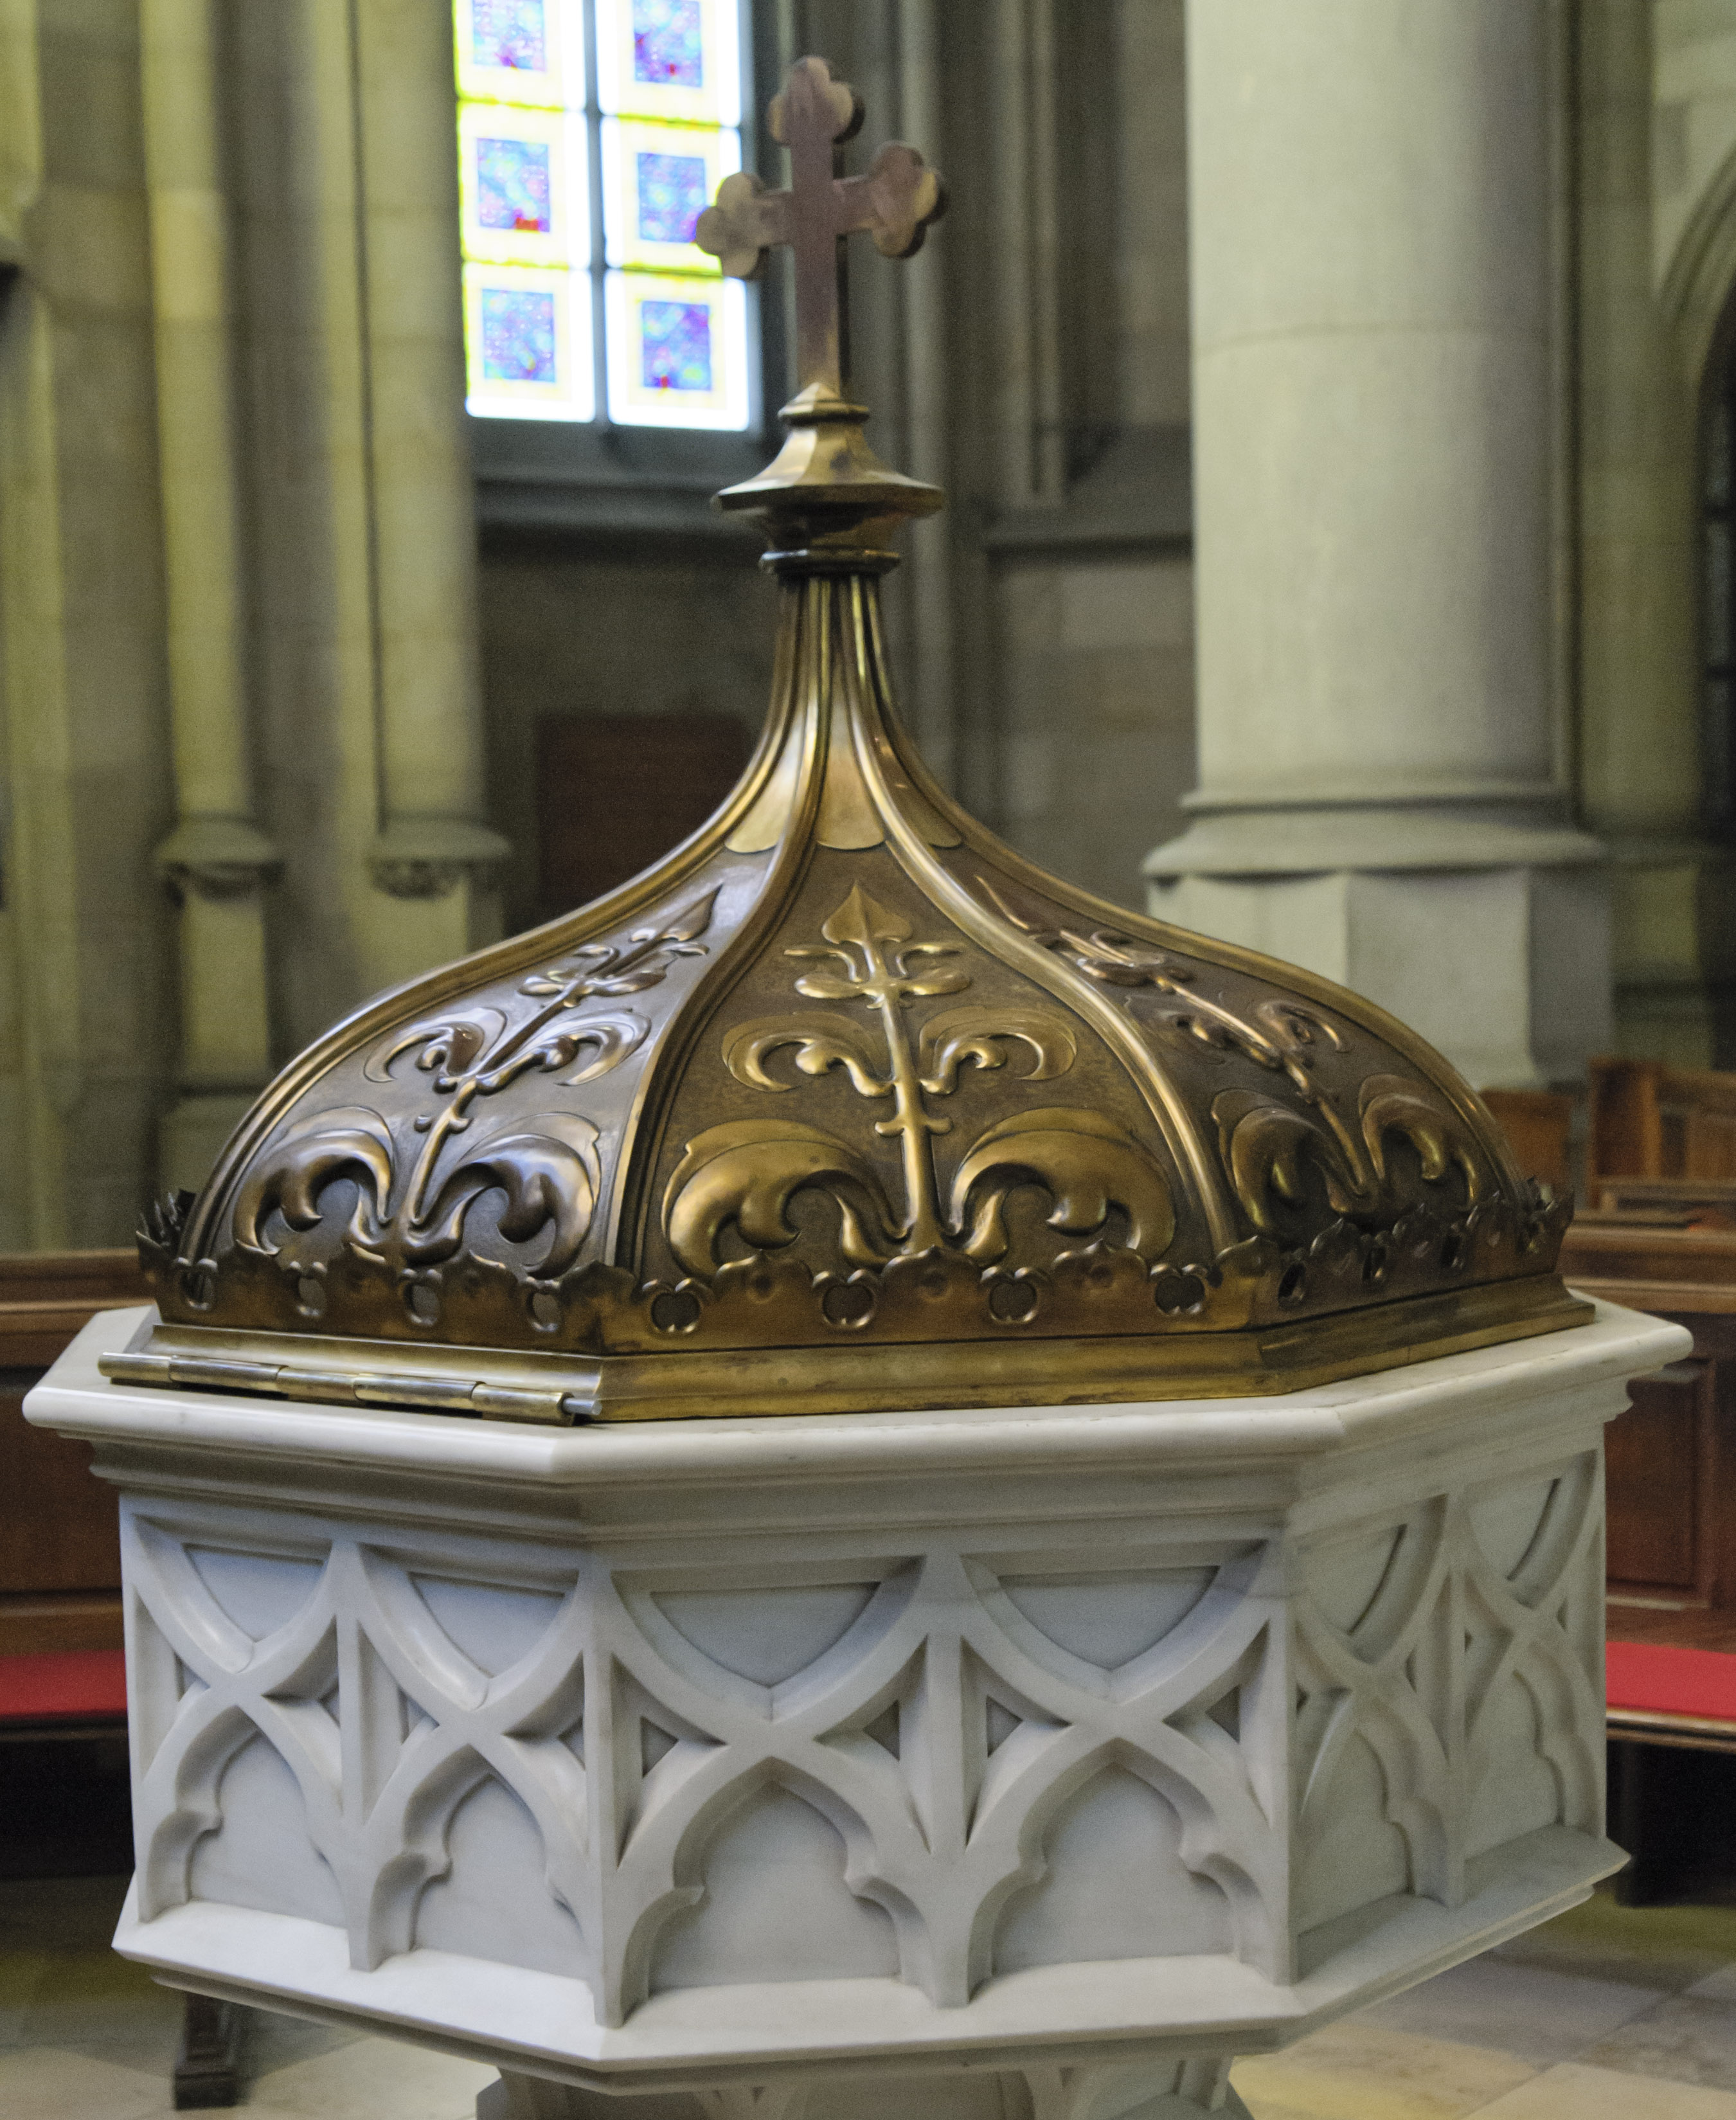
glass, monument, statue, nikon, furniture, lighting, sculpture, altar, carving, d300, linz